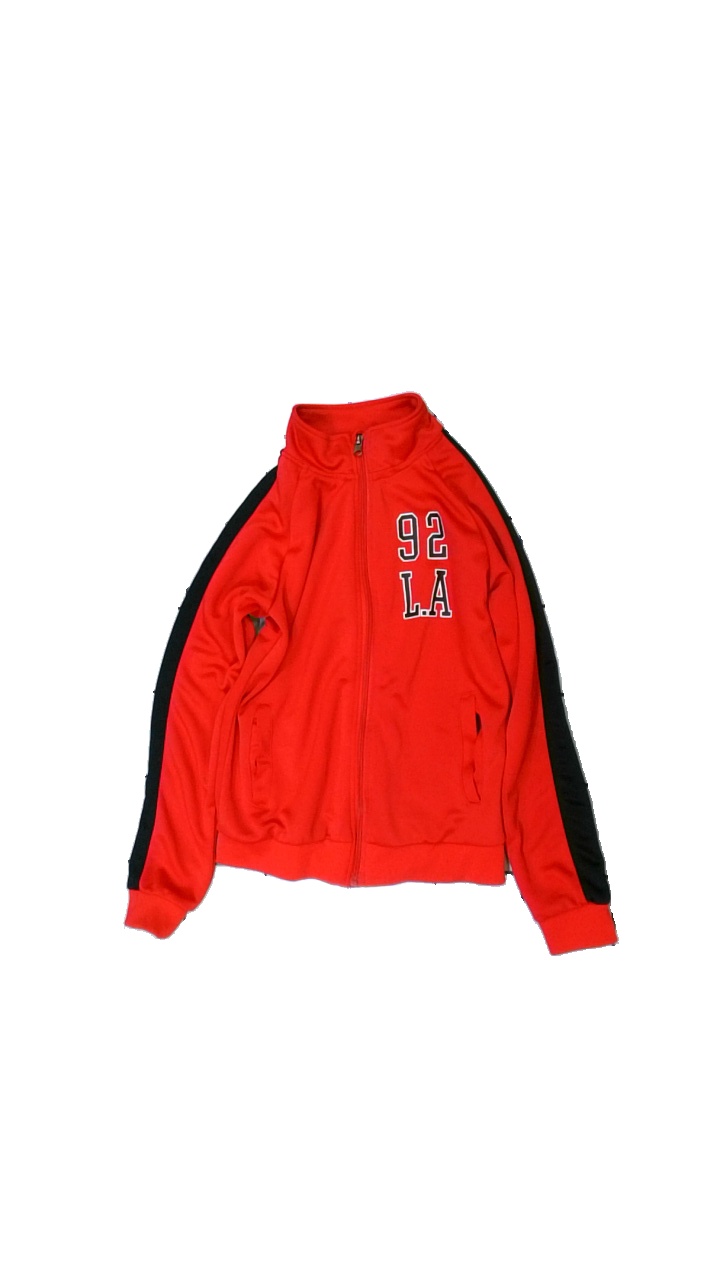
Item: Sweater (Children)
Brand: Red & Blue
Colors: Red, Black
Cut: Regular
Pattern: Striped
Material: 100% polyester
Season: All
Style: Sports
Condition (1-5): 3
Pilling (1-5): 3
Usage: Reuse
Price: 50-100